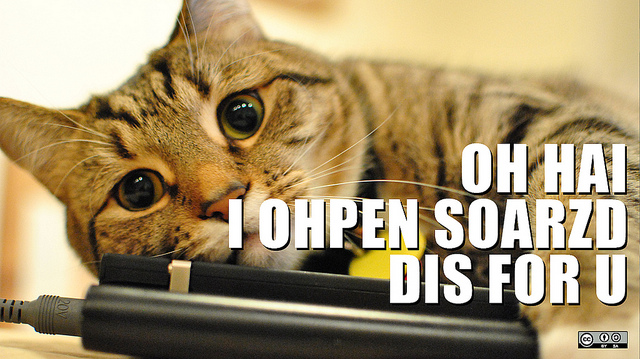
user: Given an image and a question. Answer the question in a short answer. Question: What language is this? Short Answer:
assistant: german